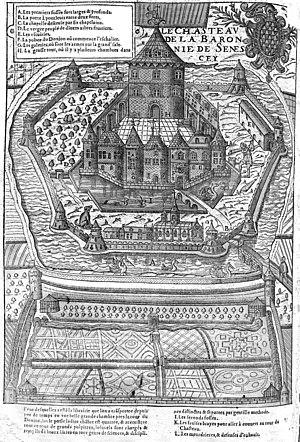
extrait du livre ""Cosmographie universelle"" de Belleforest."
Le château de Sennecey-le-Grand est situé sur la commune de Sennecey-le-Grand en Saône-et-Loire, en terrain plat au sud du bourg.